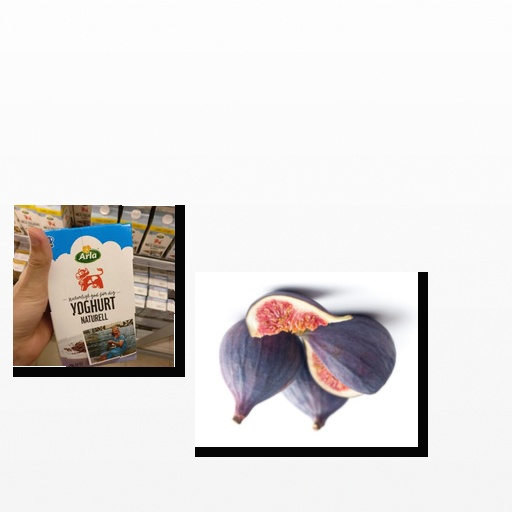
Food items: natural_yogurt, fig